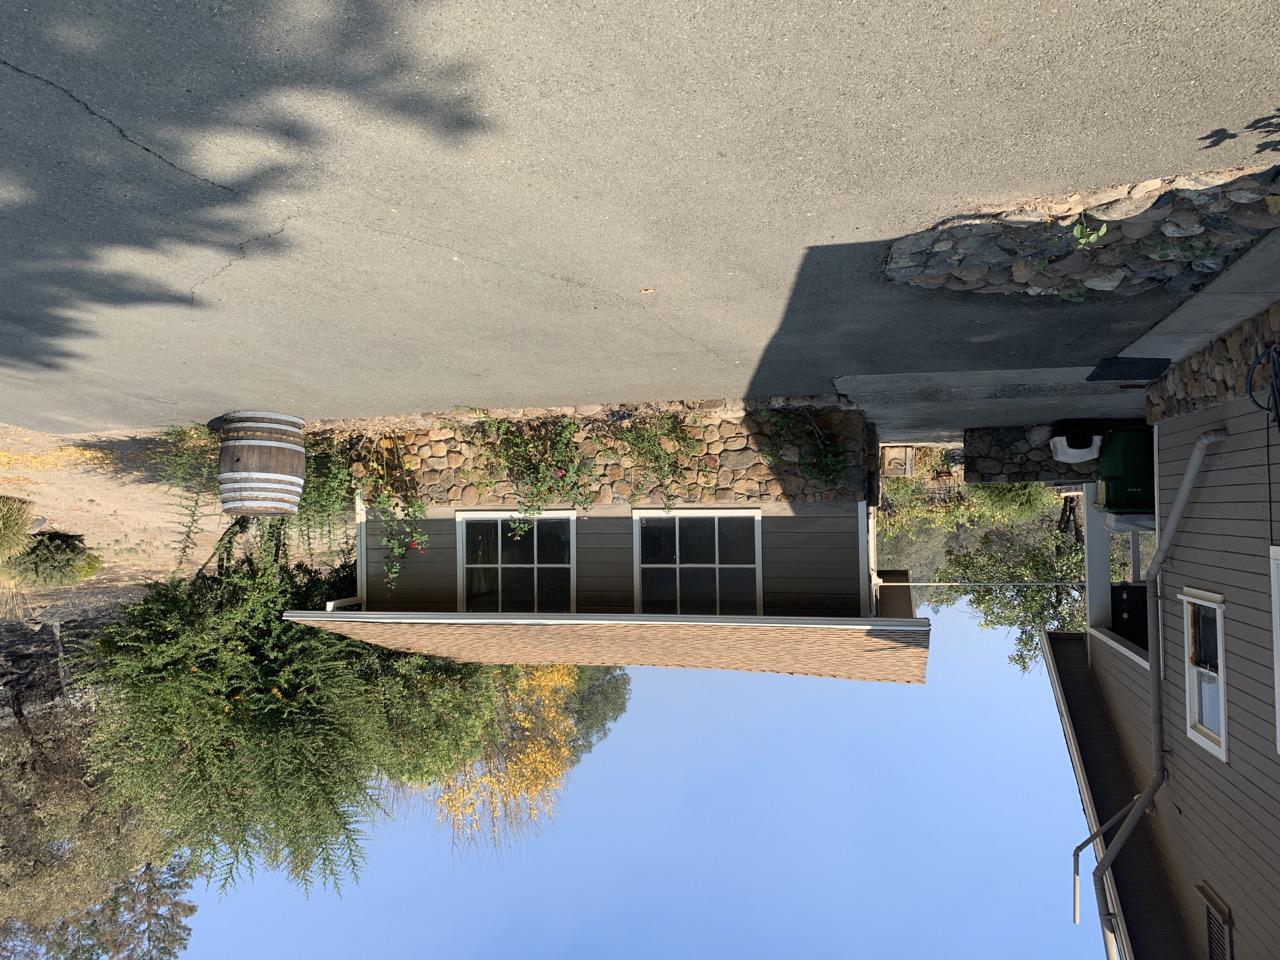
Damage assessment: no_damage